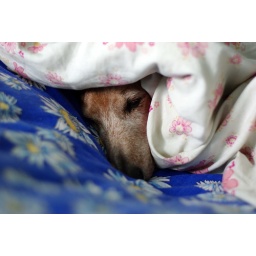
I caught Fido sleeping in my bed today